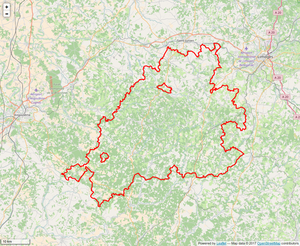
Périmètre du PNR Périgord Limousin.
Le parc naturel régional « Périgord-Limousin », à la périphérie Nord-Ouest du Massif central, a été créé le 9 mars 1998.